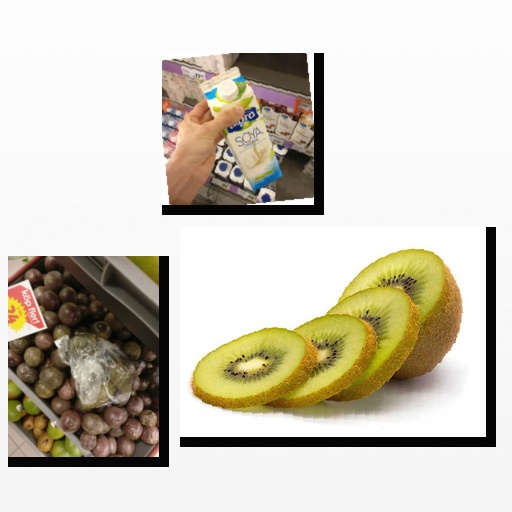
Food items: passion_fruit, soy_milk, kiwi